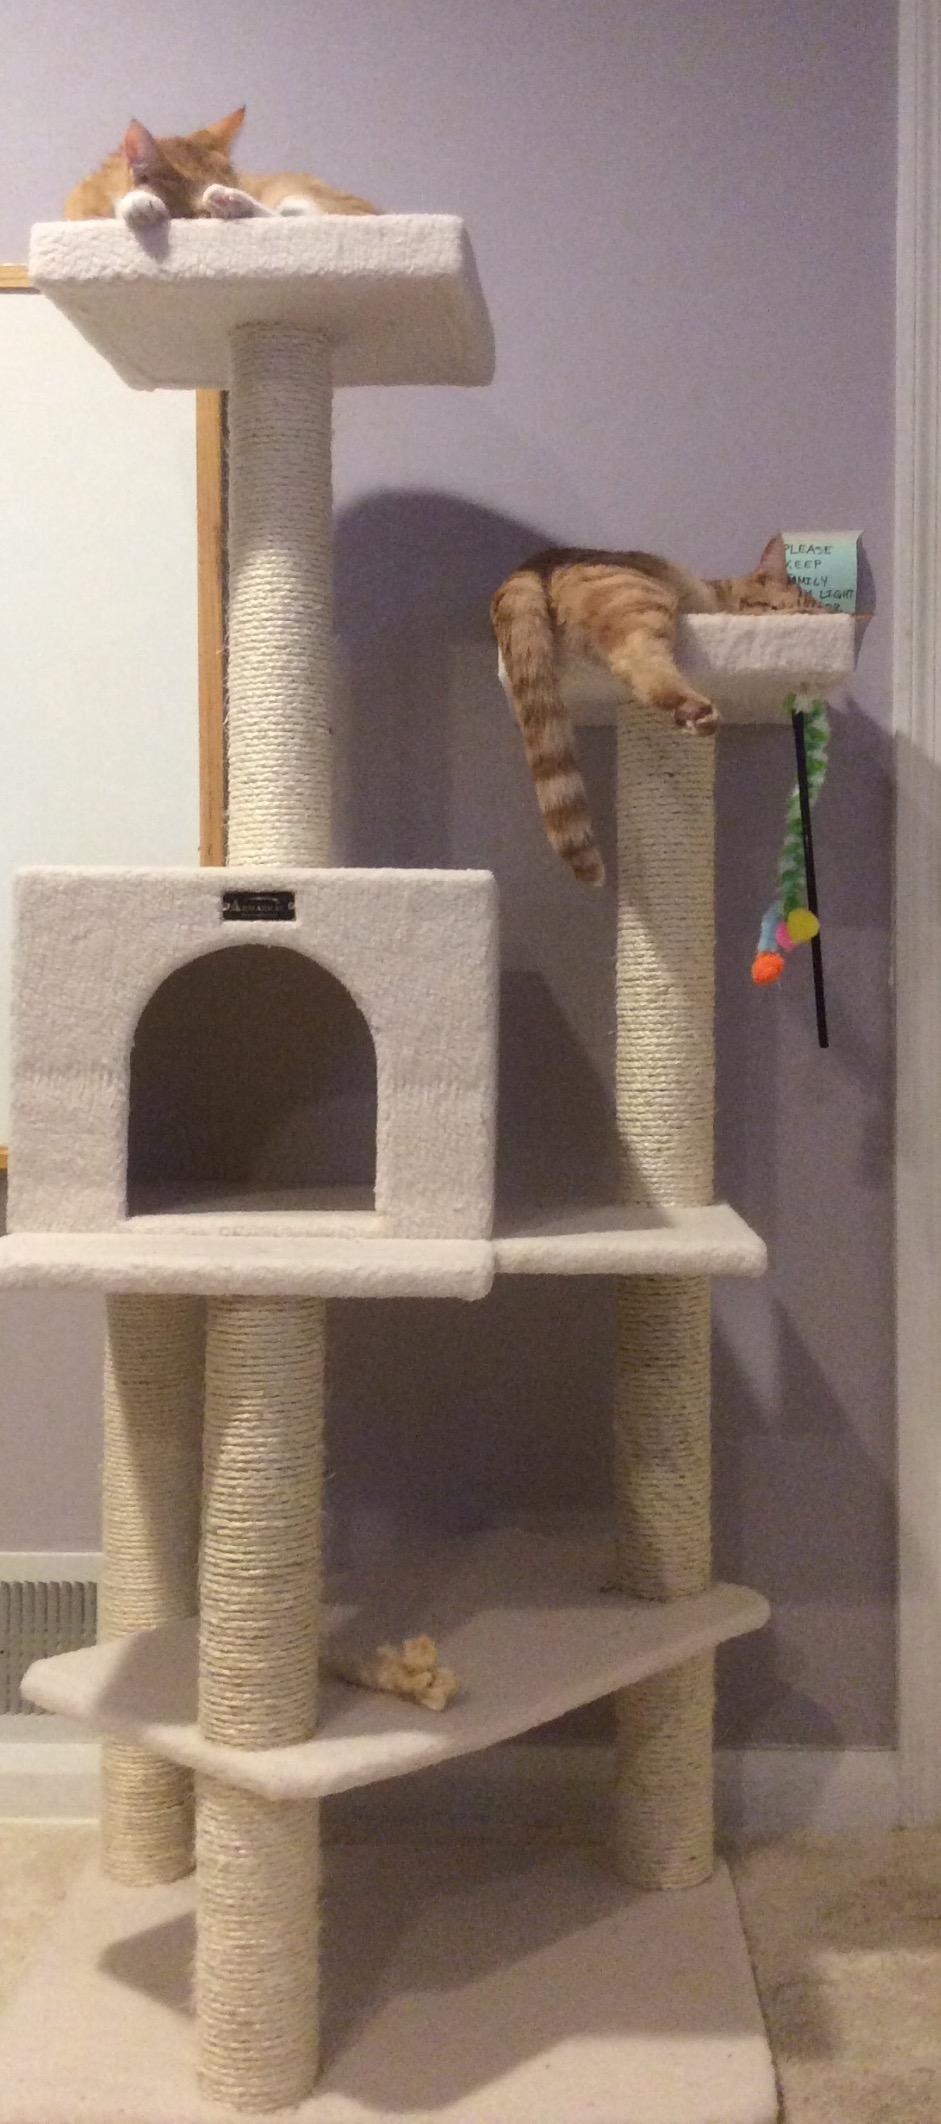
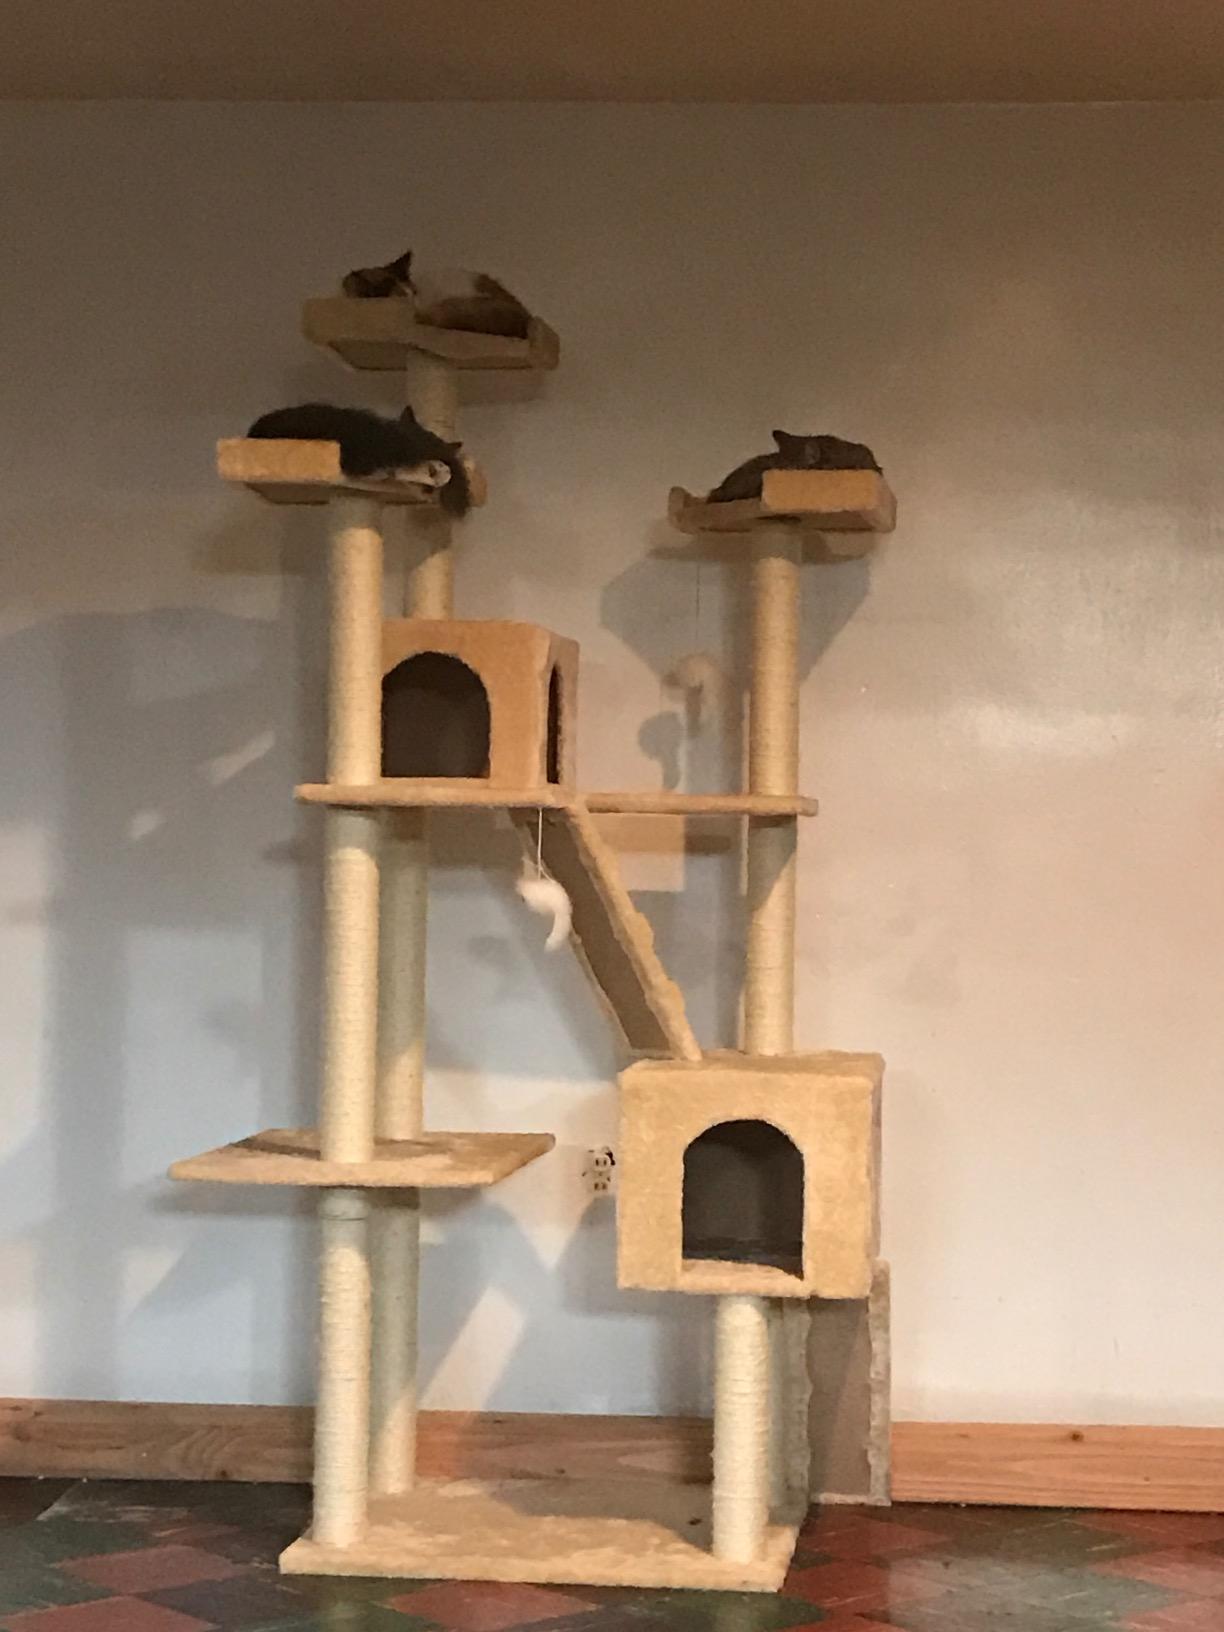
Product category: items_cat tree
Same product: no